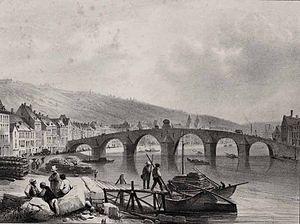
Le pont des Arches, autrefois Souverain-Pont et pont de la Victoire après la révolution, est un pont de la ville de Liège traversant la Meuse et qui relie le centre au quartier d'Outremeuse en direction d'Aix-la-Chapelle. De nombreuses fois reconstruit depuis un millénaire, il a longtemps été le seul pont de la ville enjambant la Meuse.